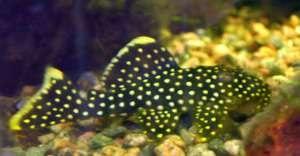
Le système du L-number, appellation venant de l'anglais « number » signifiant « nombre », est un système de classification semi-scientifique utilisé pour nommer les espèces de la famille des Loricariidae. Il est basé sur les photographies des poissons tropicaux publiées par le magazine aquariophile DATZ.